Ramesses II

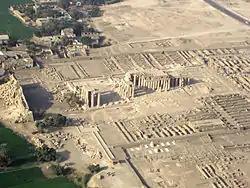
The remains of the Ramesseum in aerial view

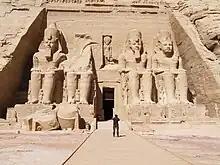
Facade of the Great Temple at Abu Simbel

As of Year 28 of his reign, Ramesses II favored the god Amun above all other divinities, as evidenced in the texts of two separate ostraca discovered at Deir el-Medina.